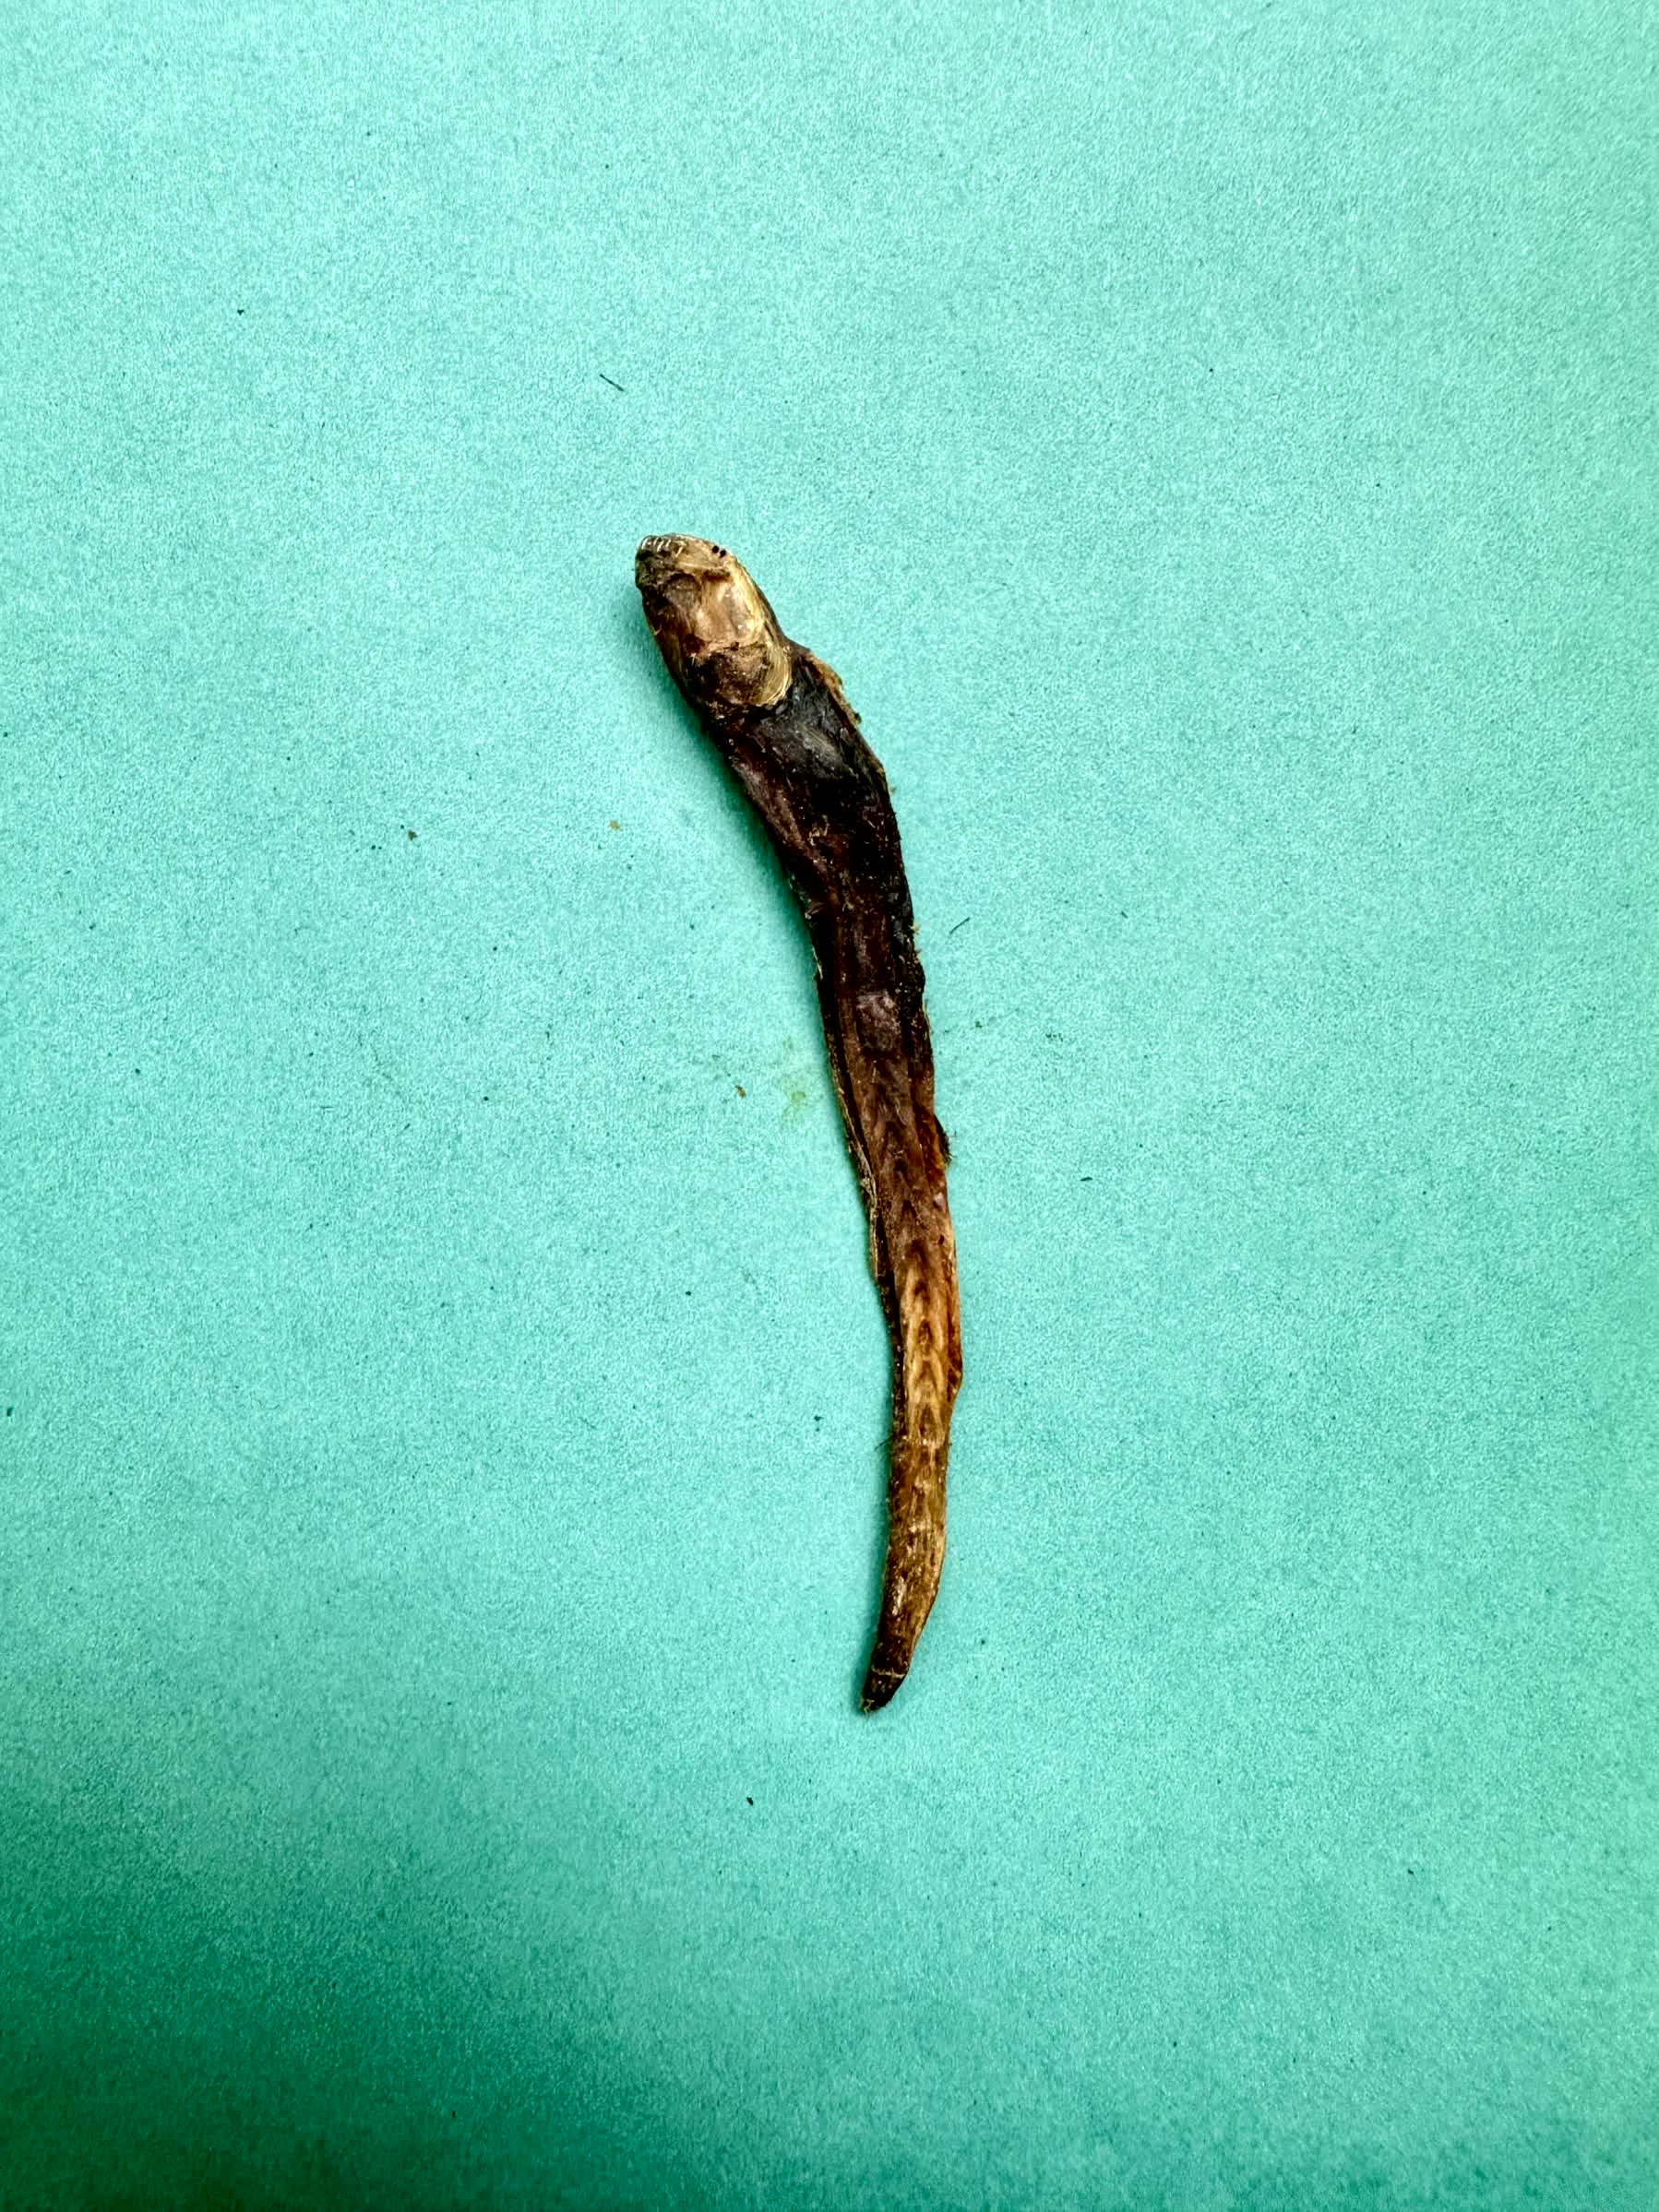
Species: Chewa